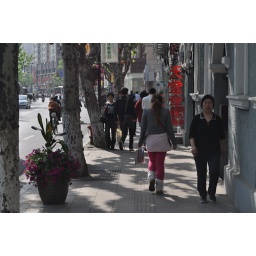
la fille en rose / the girl in pink